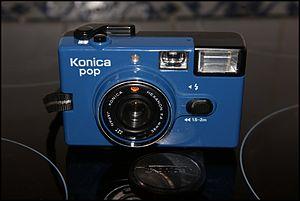
Konica POP"